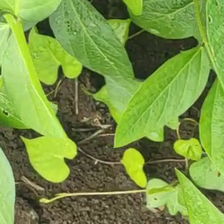
Weed species: Obscure_morning _glory(Ipomoea obscura)